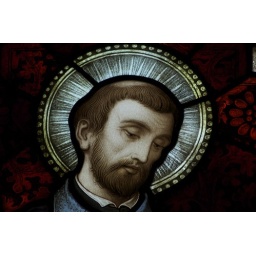
Stained glass window in St. Joseph's Catholic Church in Macon, Georgia